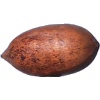
Label: Nut Pecan 1